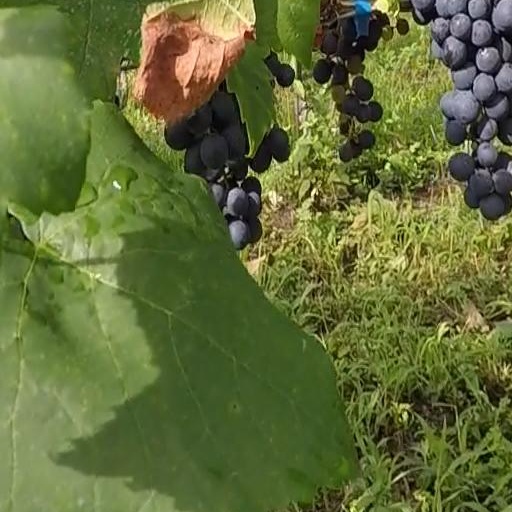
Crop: grape